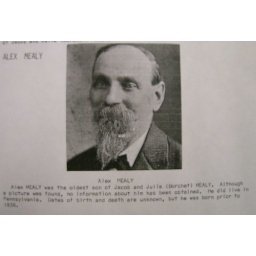
Found in &amp;quot;The Mealy Family History&amp;quot; book by Loyd and Virginia Mealy at Clarion County Historical Society library in Clarion, PA.